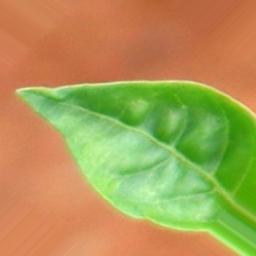
Label: healthy